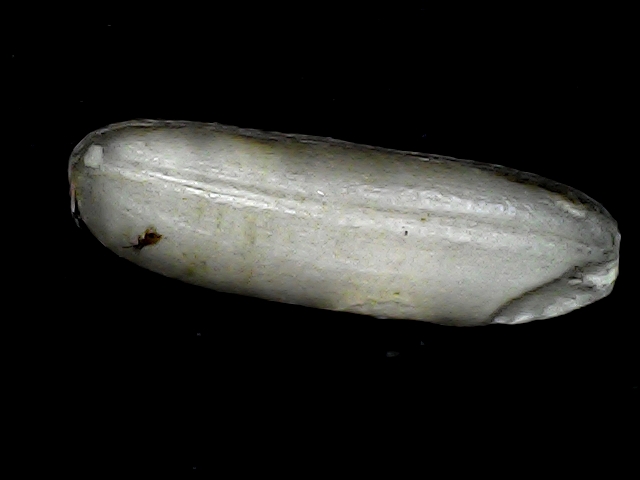
Rice variety: BD85